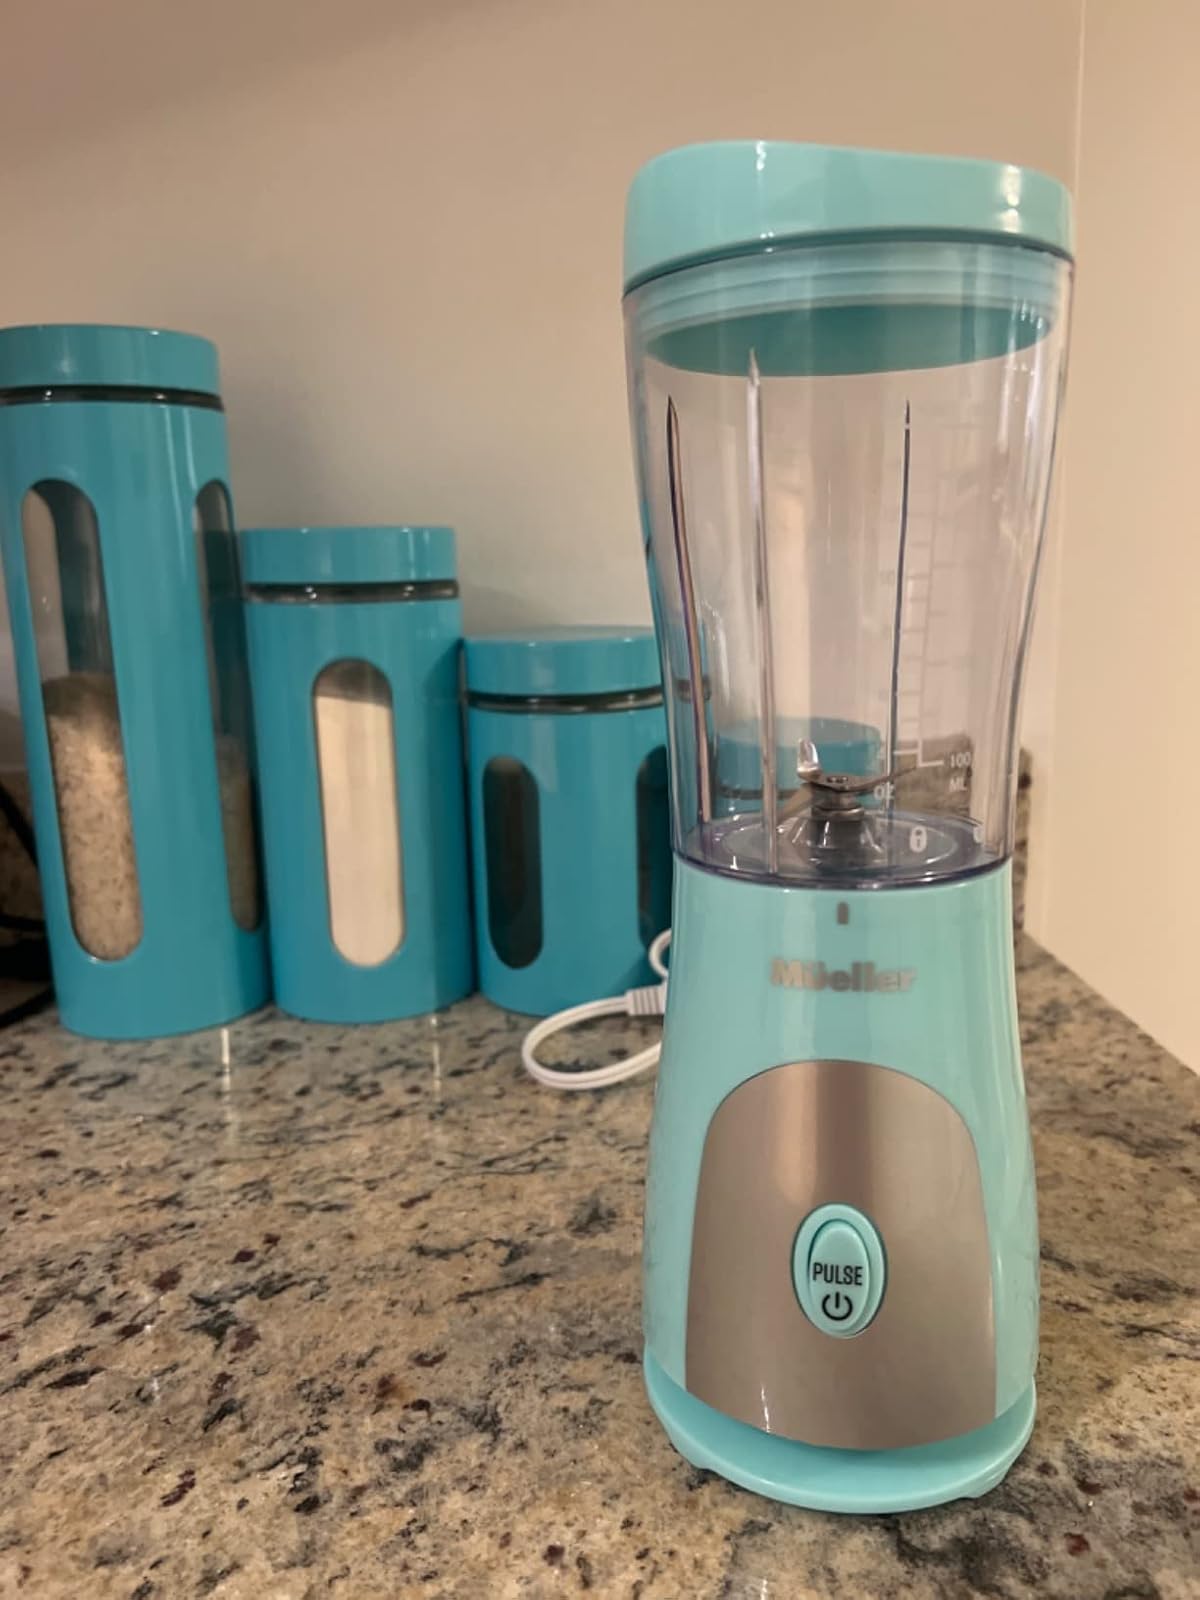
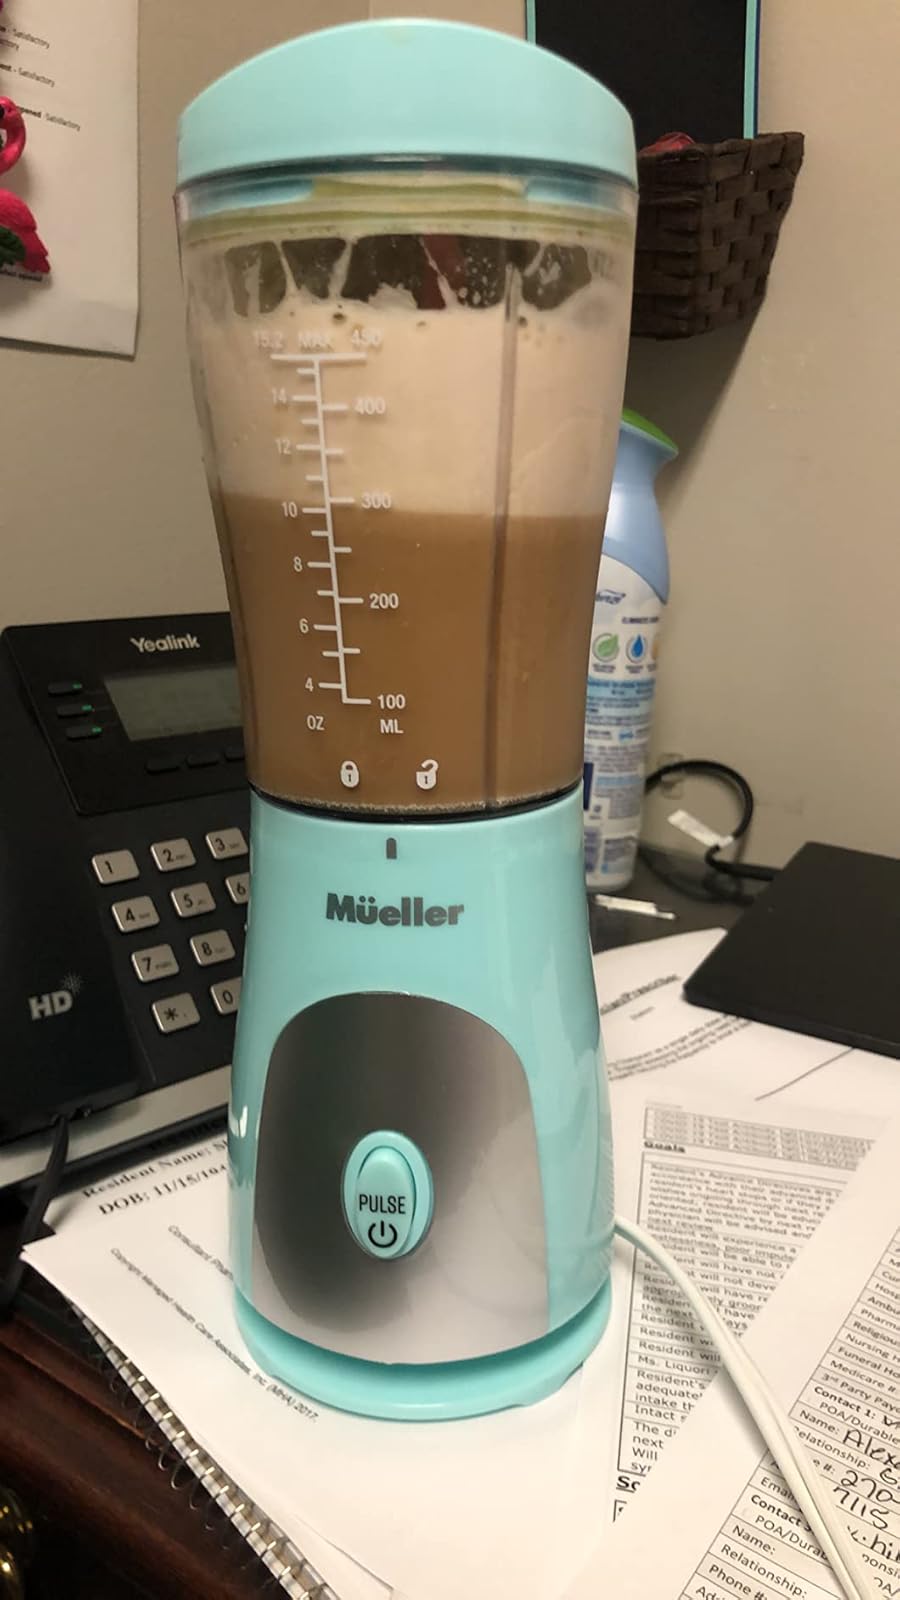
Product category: items_blender
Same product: yes